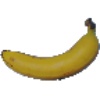
Label: Banana 1